Economy of Coimbatore

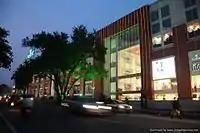
Brookefields Mall

Coimbatore has emerged as one of the most trusted outsourcing destinations for the auto component industry. Several factors have contributed to this growth, including ready availability of resources and skilled technical talent. Technical Partnerships and strategic alliances with global manufacturers have given the Coimbatore auto component industry more mileage in the international market. Today, auto majors with a growing presence in India source both major components and sub-assemblies from the city. Several international automotive manufacturers source components ranging from exhaust systems to braking systems, seating, electronic and electrical components, mechanical engine parts, body components and suspensions and radiators among others. Many auto component manufacturing companies are OE partners to multinational brands. Textool was one such company that once designed and supplied Sten Guns to the Indian Government after independence. They also developed the first in-house-designed car in the 1960s, which never saw the light of day due to the license raj. They made several prototypes until the 1990s. They successfully manufactured India's first indigenously developed diesel engines in 1972 for cars and their own CNC lathes in 1982. Today their spin-off company, Jayem Automotives Pvt Ltd, offers R & D services to Tata Motors, Renault, Volvo, Eicher, Daimler, TVS, Hero Motors and Robert Bosch GmbH. Maruti Suzuki and Tata Motors source up to 30% of their automotive components from Coimbatore. Some of the countries leading auto component makers based from in Coimbatore include Pricol, Hirotec, Craftsman Automation and Roots Industry. Apart from this Robert Bosch GmbH has a large technical centre in the city.